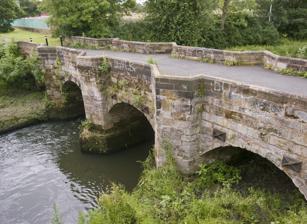
Building: Perry Bridge
Country: United Kingdom
Year built: 1711
Bridge in Birmingham, England Perry Bridge Coordinates 52°31′31″N 1°53′50″W / 52.52534°N 1.89711°W / 52.52534; -1.89711 Carries Now only pedestrian Crosses River Tame Locale Perry Barr , Birmingham , England Maintained by Birmingham City Council Characteristics Total length 50 metres (164 ft) Width 4 metres (13 ft) History Construction end 1711 Location Perry Bridge , also known as the Zig Zag Bridge , is a bridge over the River Tame in Perry Barr , Birmingham , England .  Built in 1711, it is a Grade II listed building and a Scheduled monument . The bridge is constructed of red sandstone in a packhorse style. It is believed that it is the bridge built by order of the Staffordshire Quarter Sessions , held in 1709, to take the place of a 'wood horse bridge' (Perry Barr was in Staffordshire until 1928). It is said to have been built by Sir Henry Gough of nearby Perry Hall . A crossing has been on the spot since Roman times as this was the exact spot where Ryknild Street (today's Aldridge Road) crossed the river, giving rise to the local placename, "Hol ford ". A stream, "Holbrook", joins the river adjacent to the bridge. Written evidence of this crossing date back to as early as 1509 when there was mention of a field, named "Bridge Meadow", being located nearby. Sign that was erected near the bridge circa 1905 and removed when the new bridge opened in 1932 The bridge is 50 feet (15 m) in length and 13 feet (4 m) wide. The parapets on each side rise nearly 3 feet (1 m). It is now open only to pedestrian traffic. It appears in the badge of Handsworth Grammar School . A replacement bridge, in Art Deco style, built in 1932, stands alongside, and carries vehicular traffic on the route. References